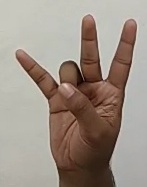
ASL sign: 7